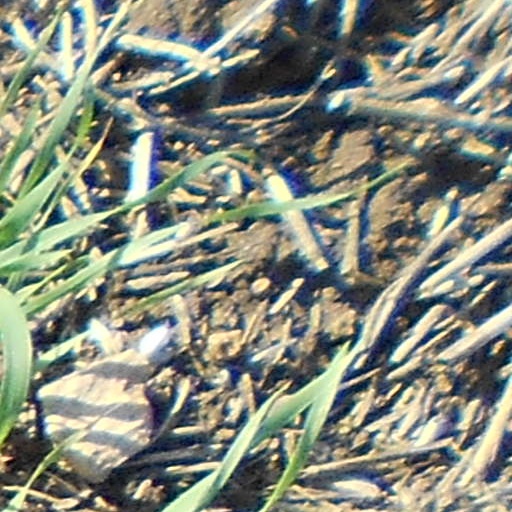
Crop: wheat